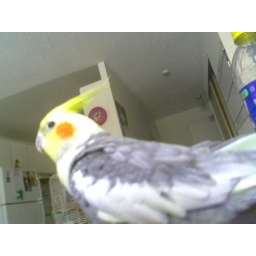
Bailey - the best friend a girl could ask for. She passed away in the house fire in April 2008.